Louis Philippe style

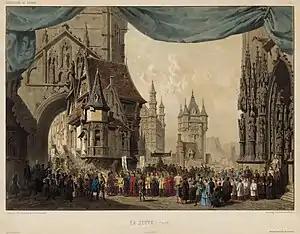
Set for Act 1 of "La Juive" at the Opéra-Comique (1835)

The Opéra-Comique also enjoyed great success, largely due to the talents of the scenarist Eugène Scribe, who wrote ninety works for the theater, put to music by forty different composers, including Daniel Auber, Giacomo Meyerbeer, Fromental Halévy (La Juive (1835)), Cherubini, Donizetti, Gounod and Verdi (for whom he wrote "Les vêpres siciliennes"). Scribe left behind the grand mythological themes of earlier French opera, and wrote stories from a variety of historical periods which, with a mixture of strong emotion, humor and romanticism, exactly suited the taste of Parisian audiences.